North Yemen civil war

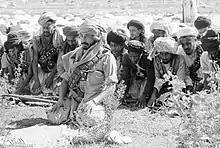
Muhammad al-Badr praying with his guards

In March 1958, al-Badr arrived in Damascus to tell President Nasser of Yemen's adherence to the United Arab Republic (UAR). However, Ahmad was to keep his throne and his absolute power, and the arrangement constituted only a close alliance. In 1959, Ahmad went to Rome for treatment of his arthritis, rheumatism, heart trouble and, reportedly, drug addiction. Fights erupted between tribal chieftains, and al-Badr unsuccessfully tried to buy off the dissidents by promising "reforms", including the appointment of a representative council, more army pay, and promotions. Upon his return, Ahmad swore to crush the "agents of the Christians". He ordered the decapitation of one of his subjects and the amputation of the left hand and right foot of 15 others as punishment for the murder of a high official the previous June. Al-Badr was only rebuked for his leniency, but the Yemeni radio stopped broadcasting army officers' speeches, and talks of reforms were silenced.